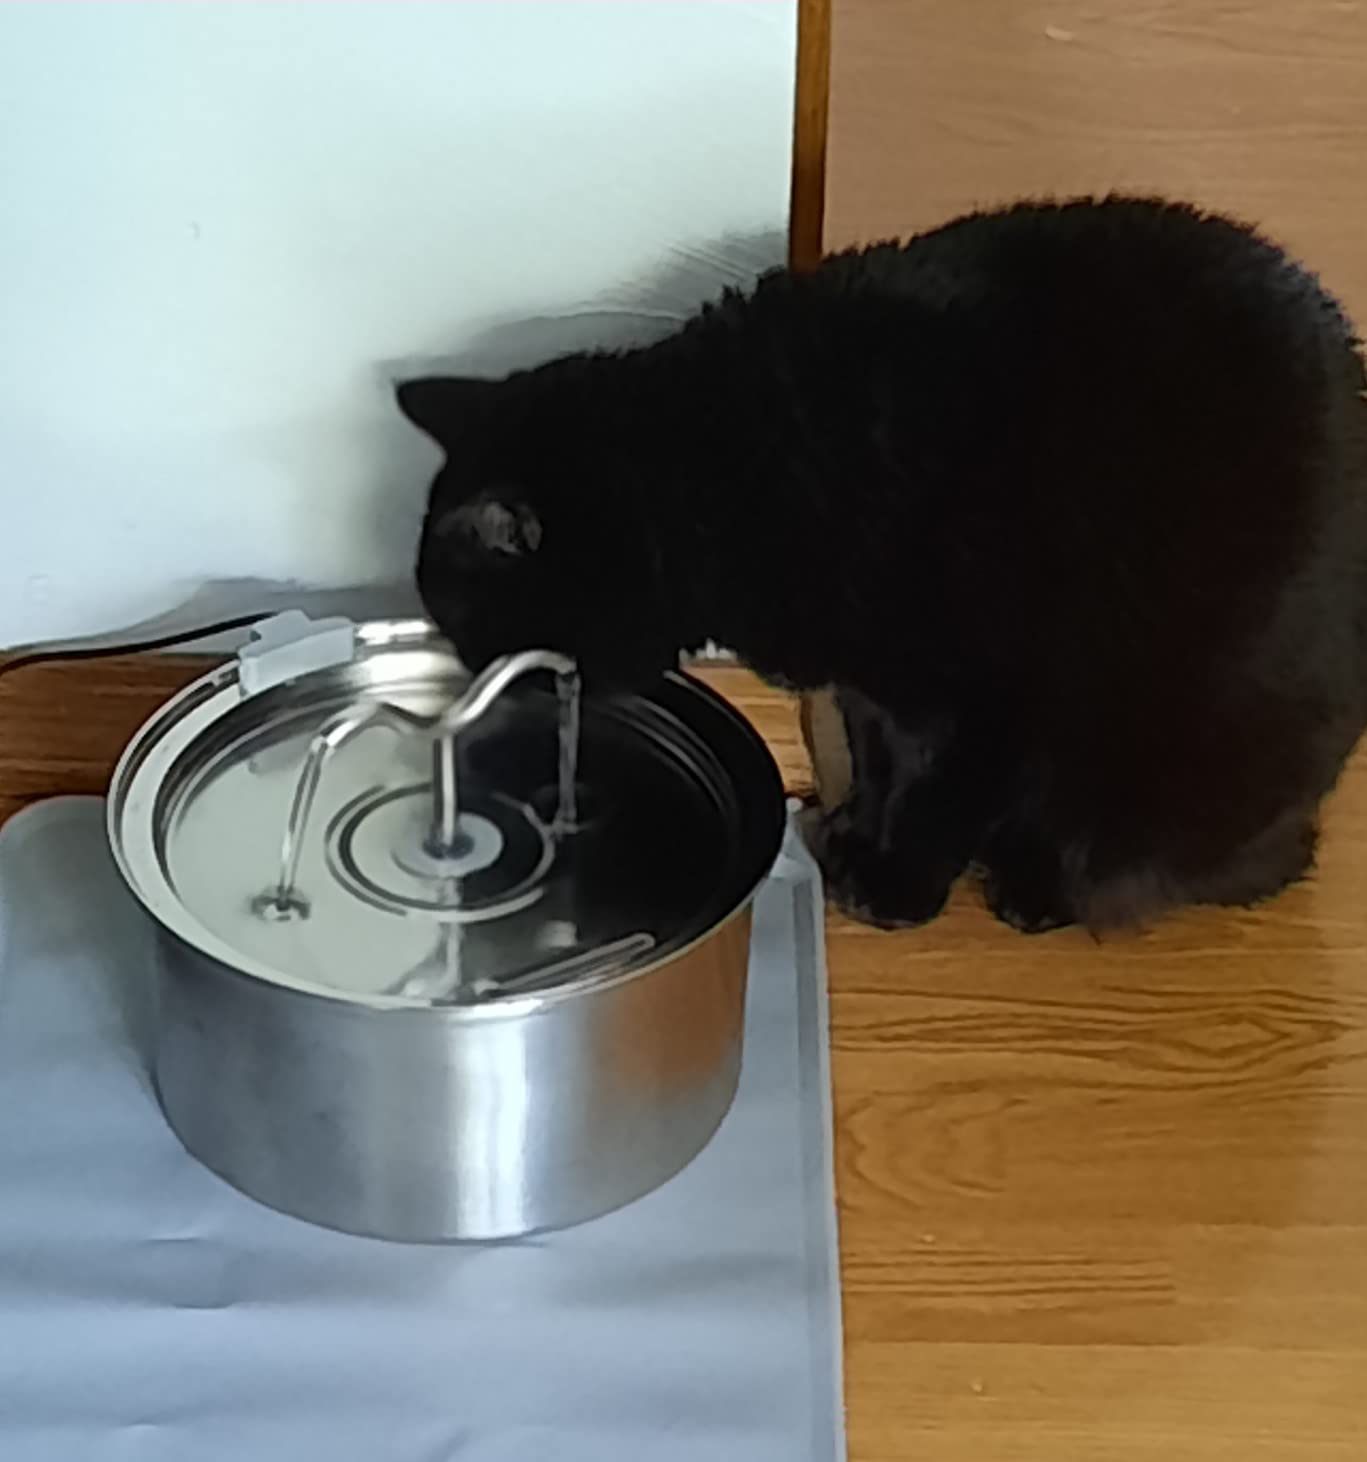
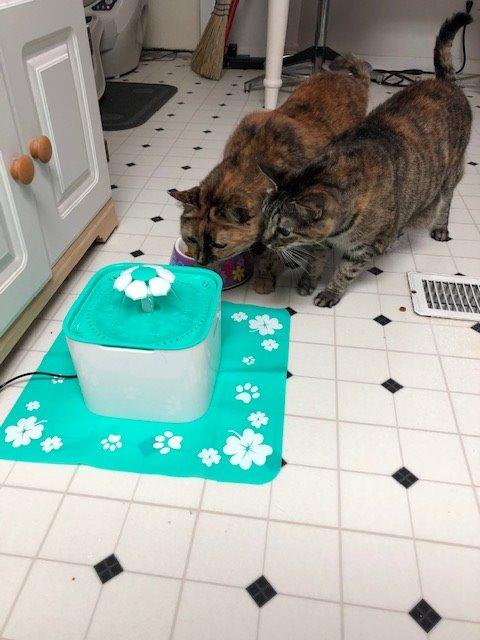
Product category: items_bowl
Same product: no